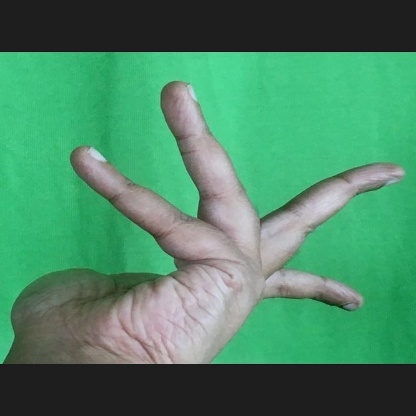
Mudra: Alapadmam